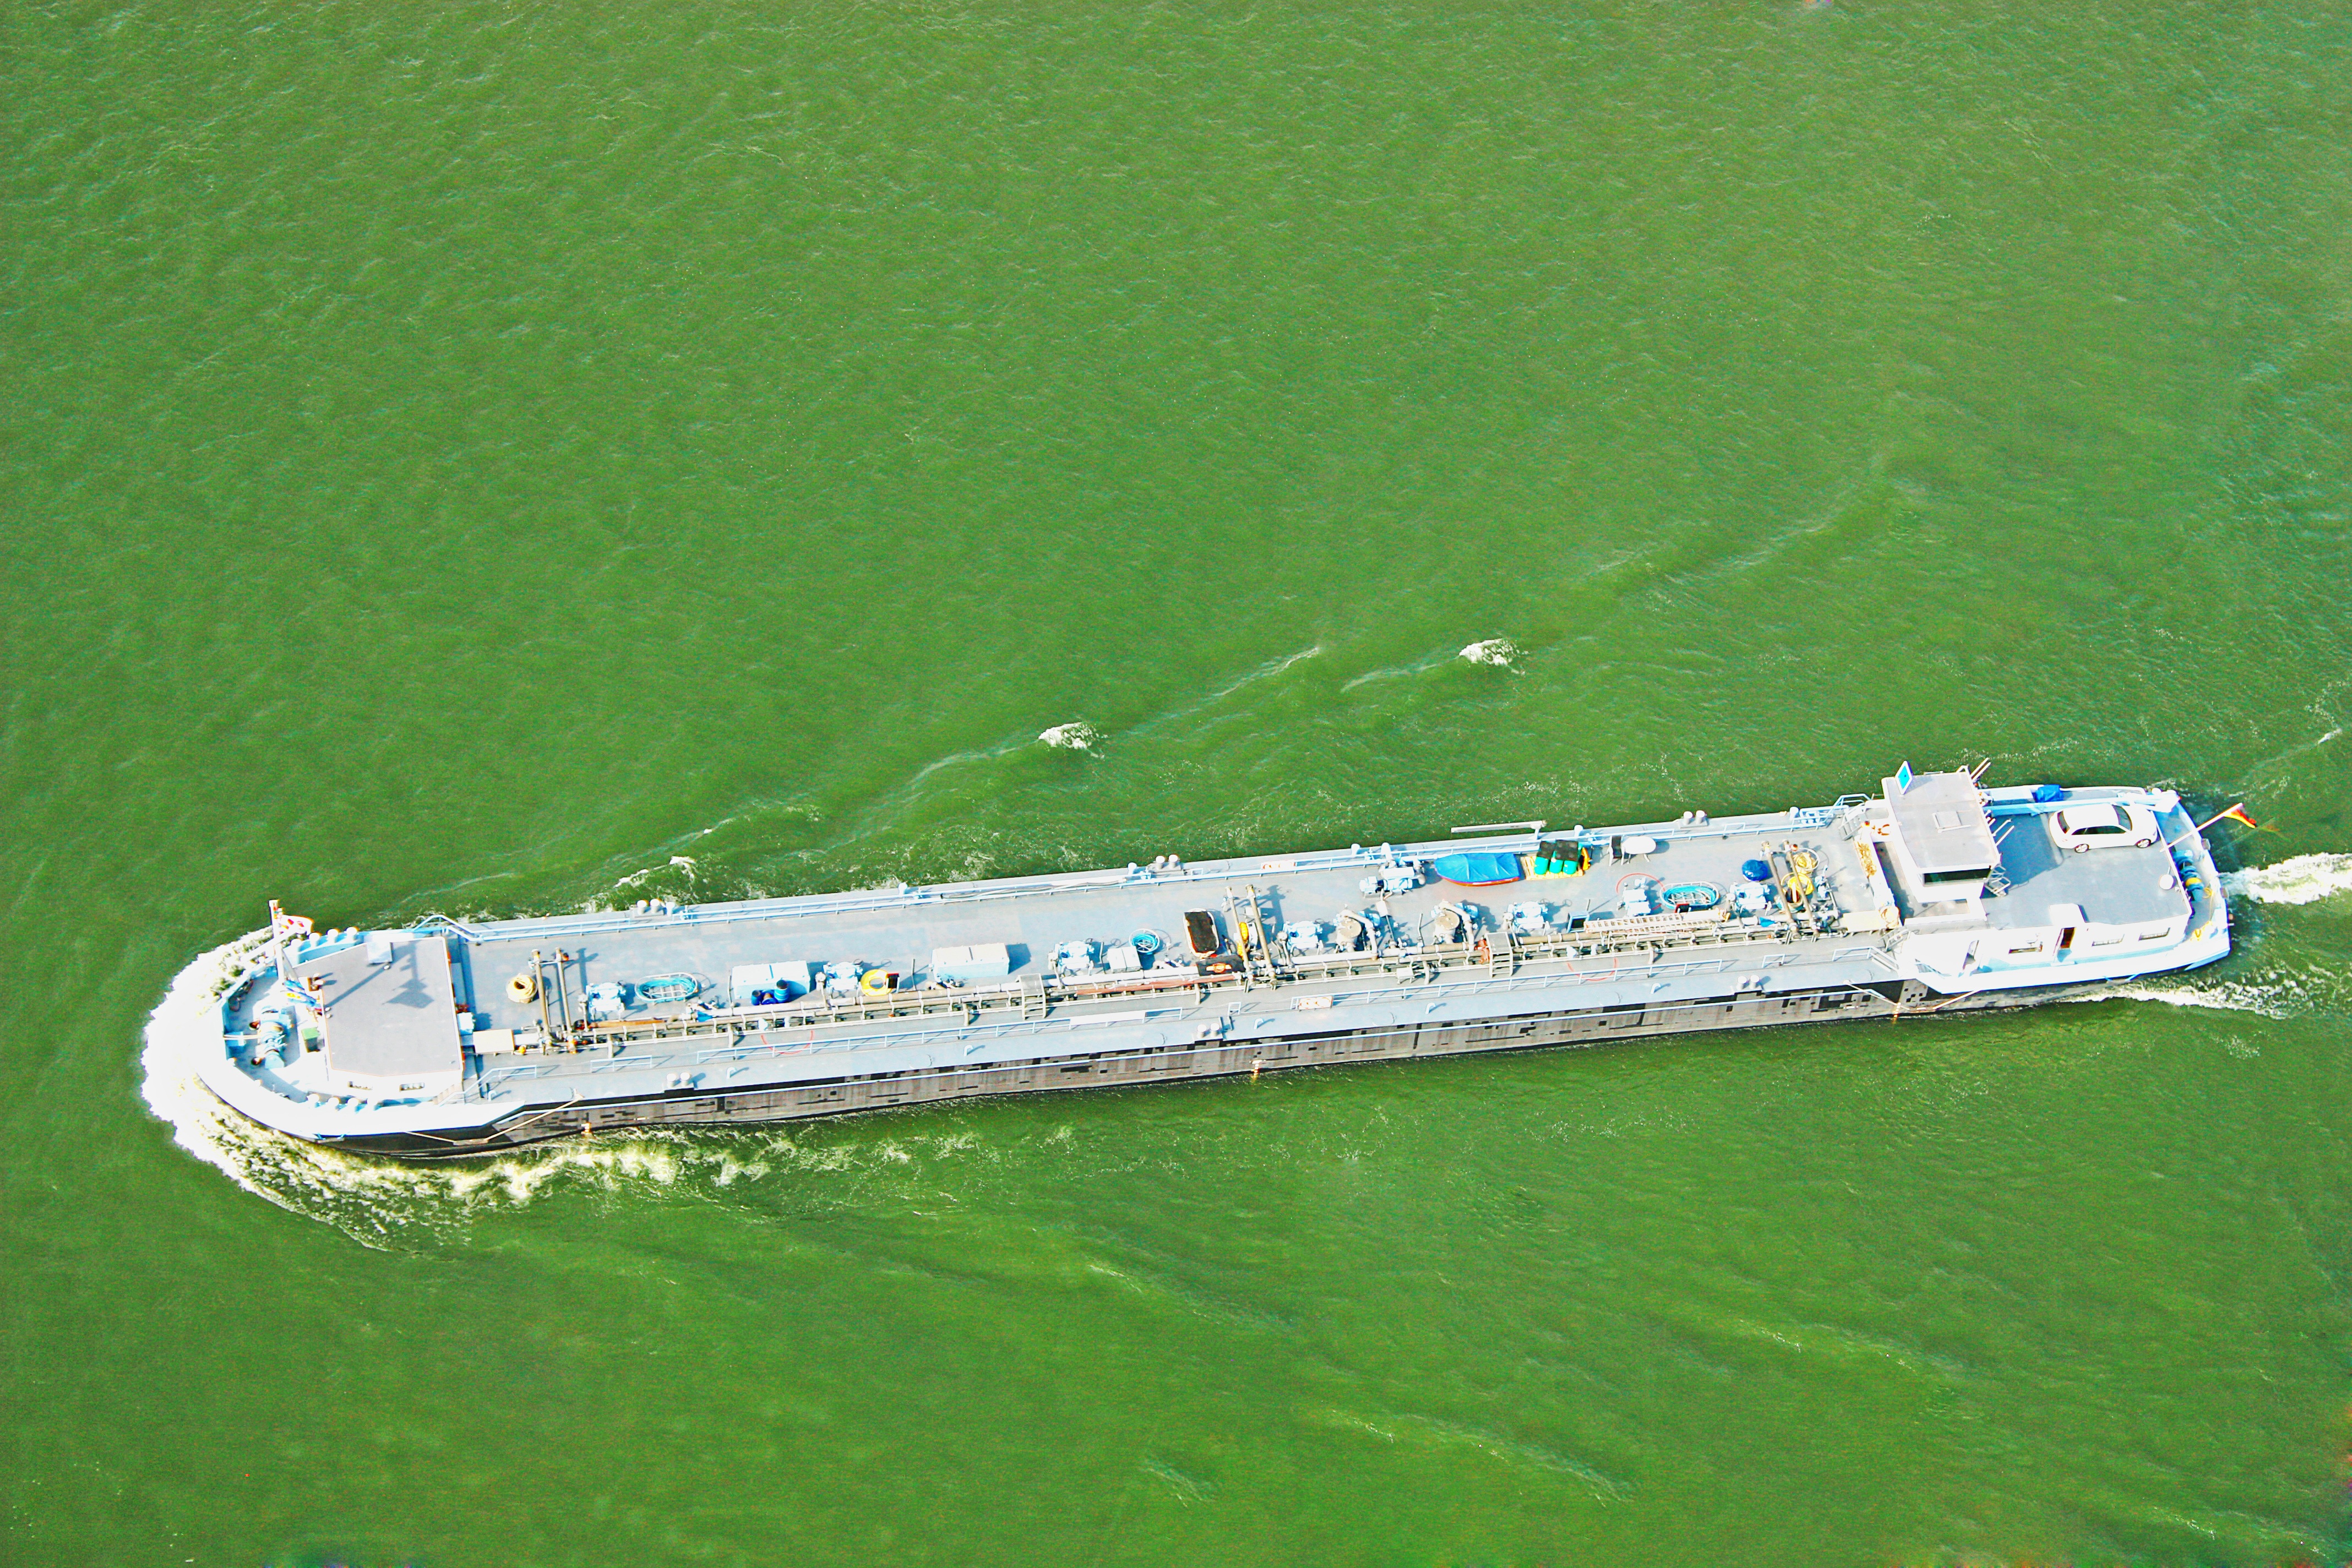
sea, water, boat, lake, ship, tanker, boot, green, vehicle, port, stadium, channel, shipping, watercraft, personal computer hardware